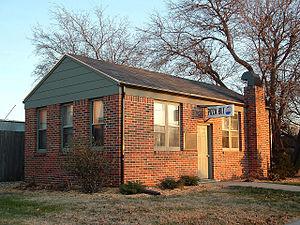
Pizza Hut, Inc. est une chaîne de restauration rapide en franchise dont le siège social est situé dans la région de Dallas au Texas. Elle est spécialisée dans les pizzas, mais ses menus comprennent également des salades, des desserts et des plats cuisinés à base de pâtes.